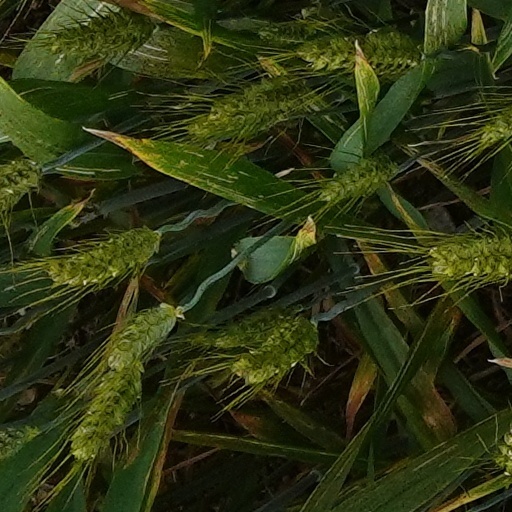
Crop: wheat